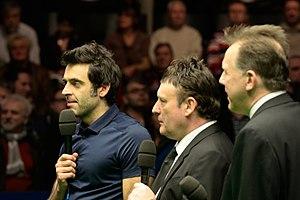
Ronald Antonio « Ronnie » O'Sullivan est un joueur de snooker professionnel anglais, de billard et un écrivain, né le 5 décembre 1975 à Wordsley. Son jeu rapide lui a valu le surnom de « The Rocket ».